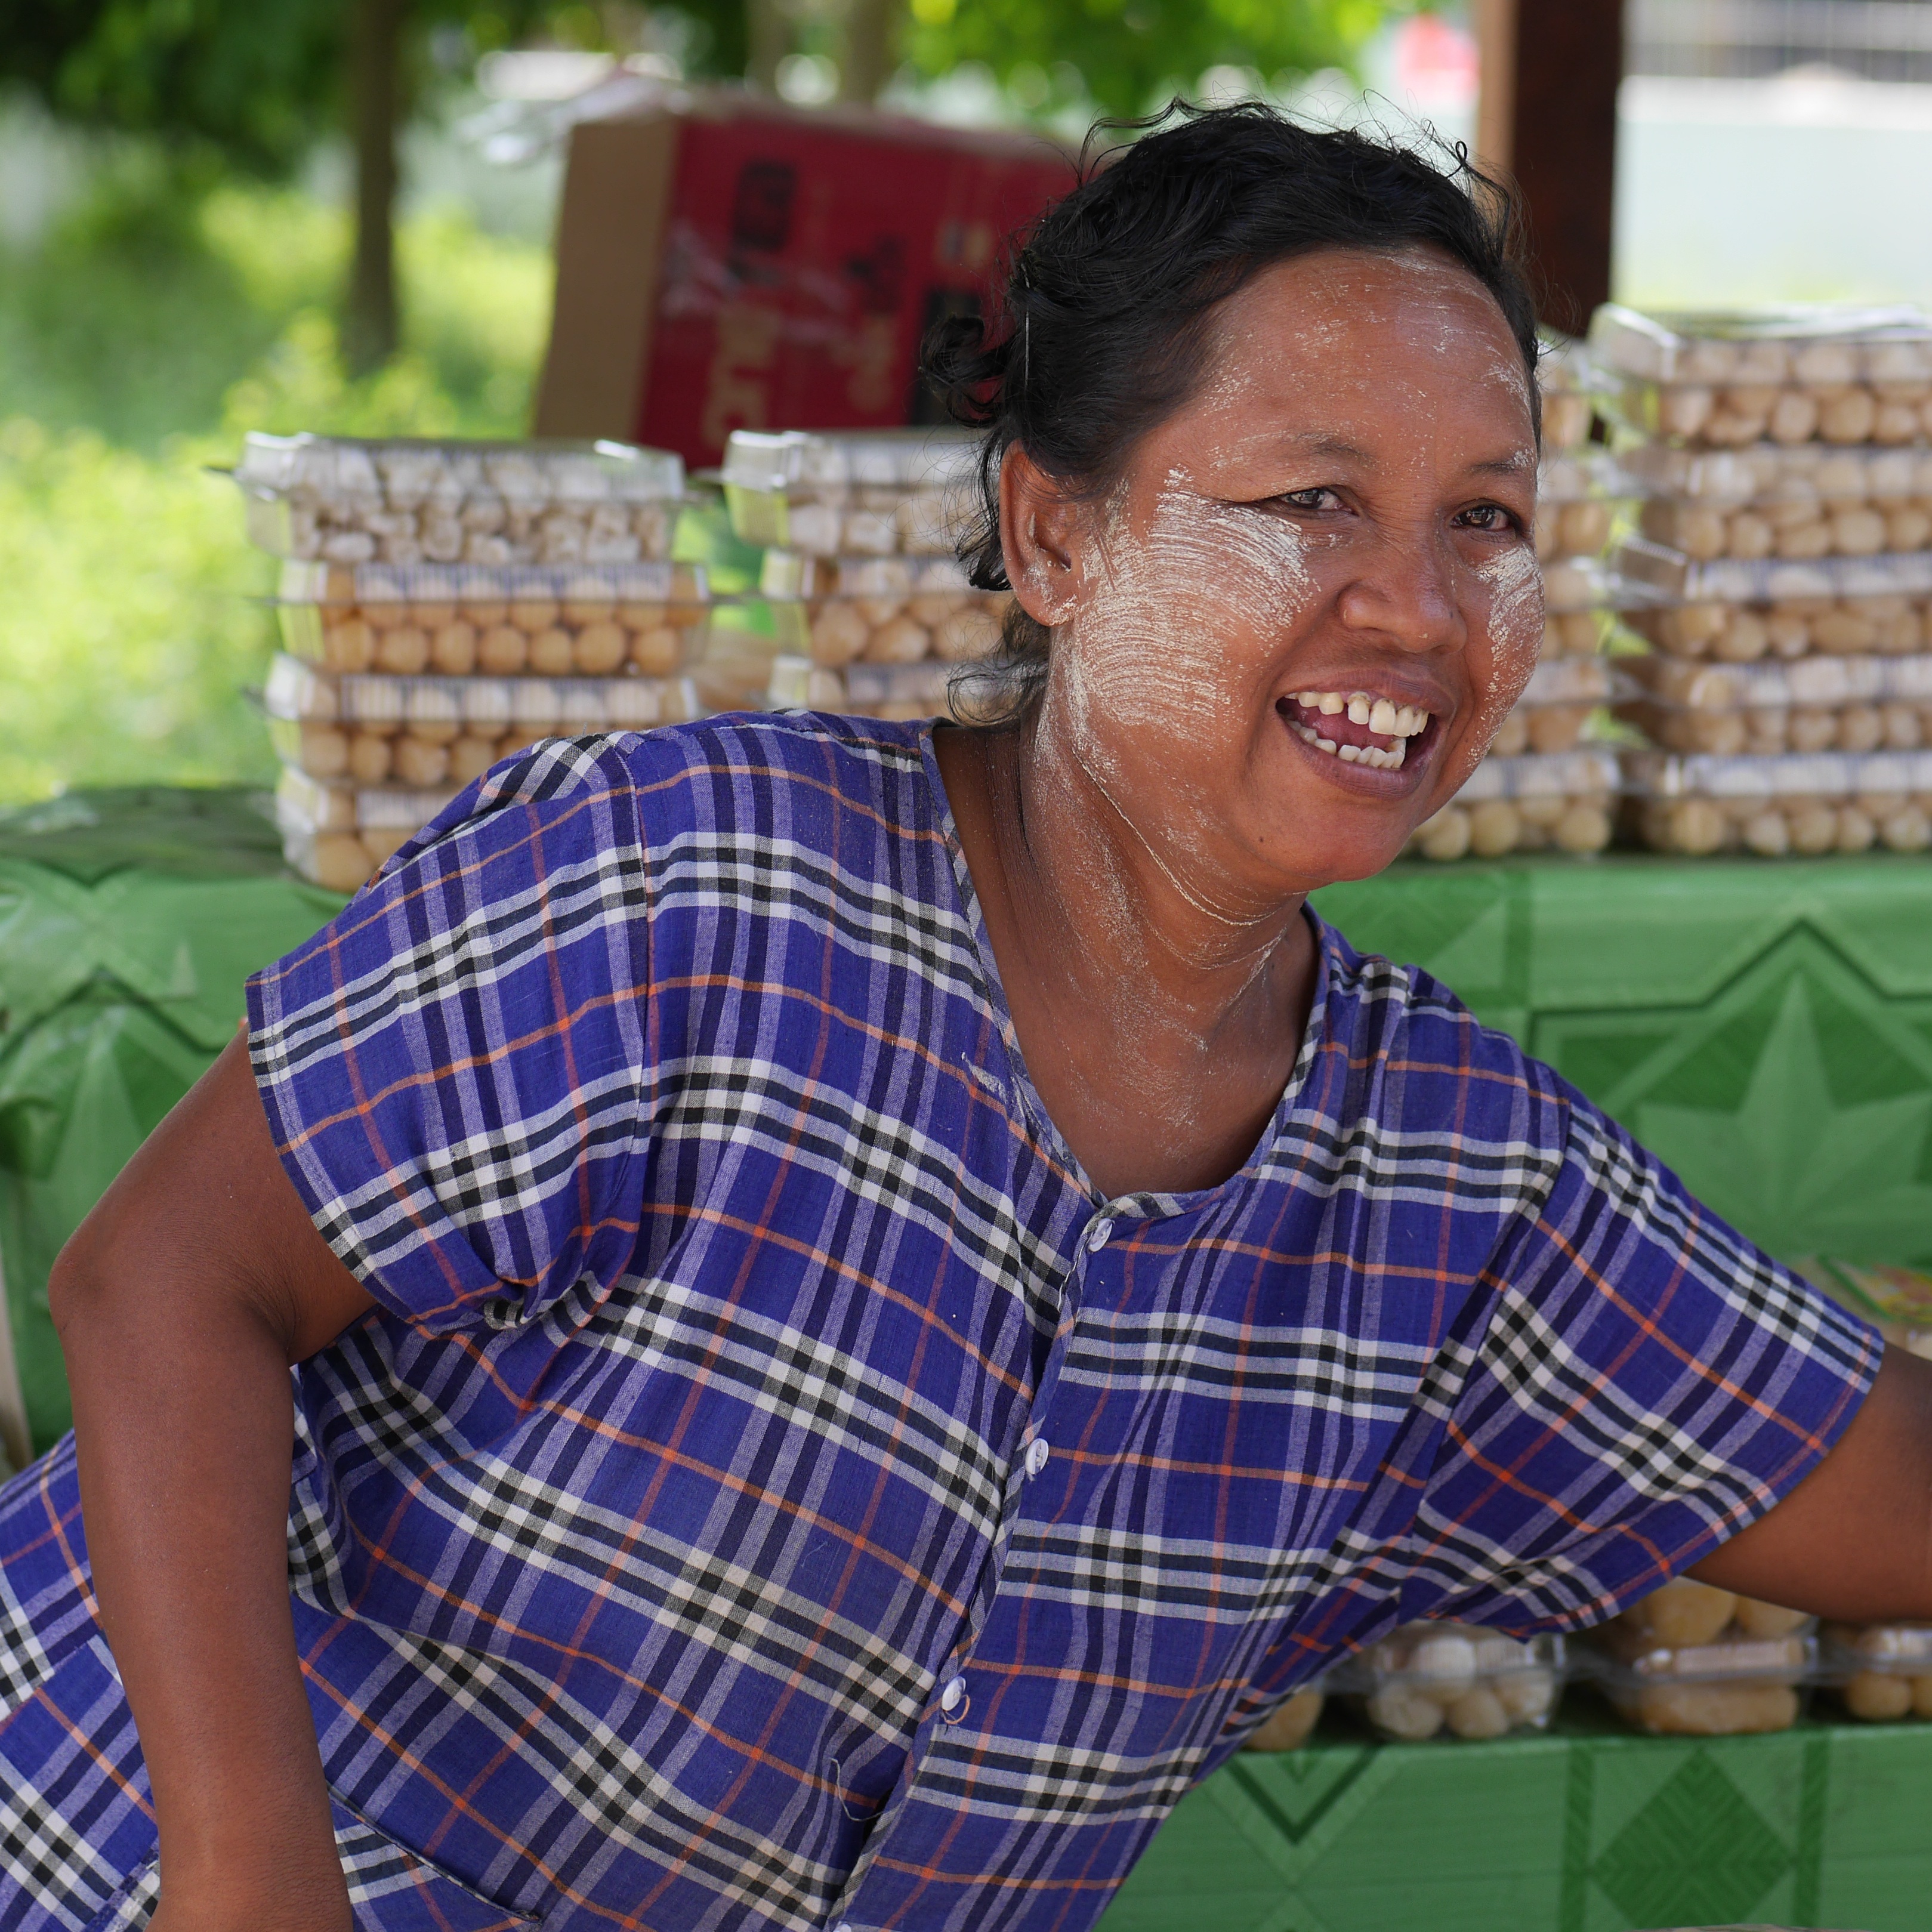
person, pattern, laugh, senior citizen, market stall, cheerful, face, design, happy, myanmar, burma, market woman